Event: Nepal Earthquake
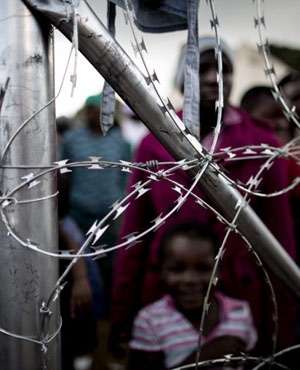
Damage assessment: no_damage